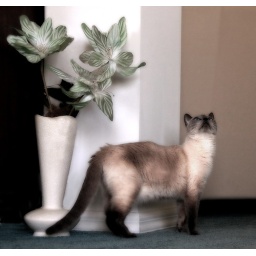
There was a giant red ribbon all over the plant before I fixed it.